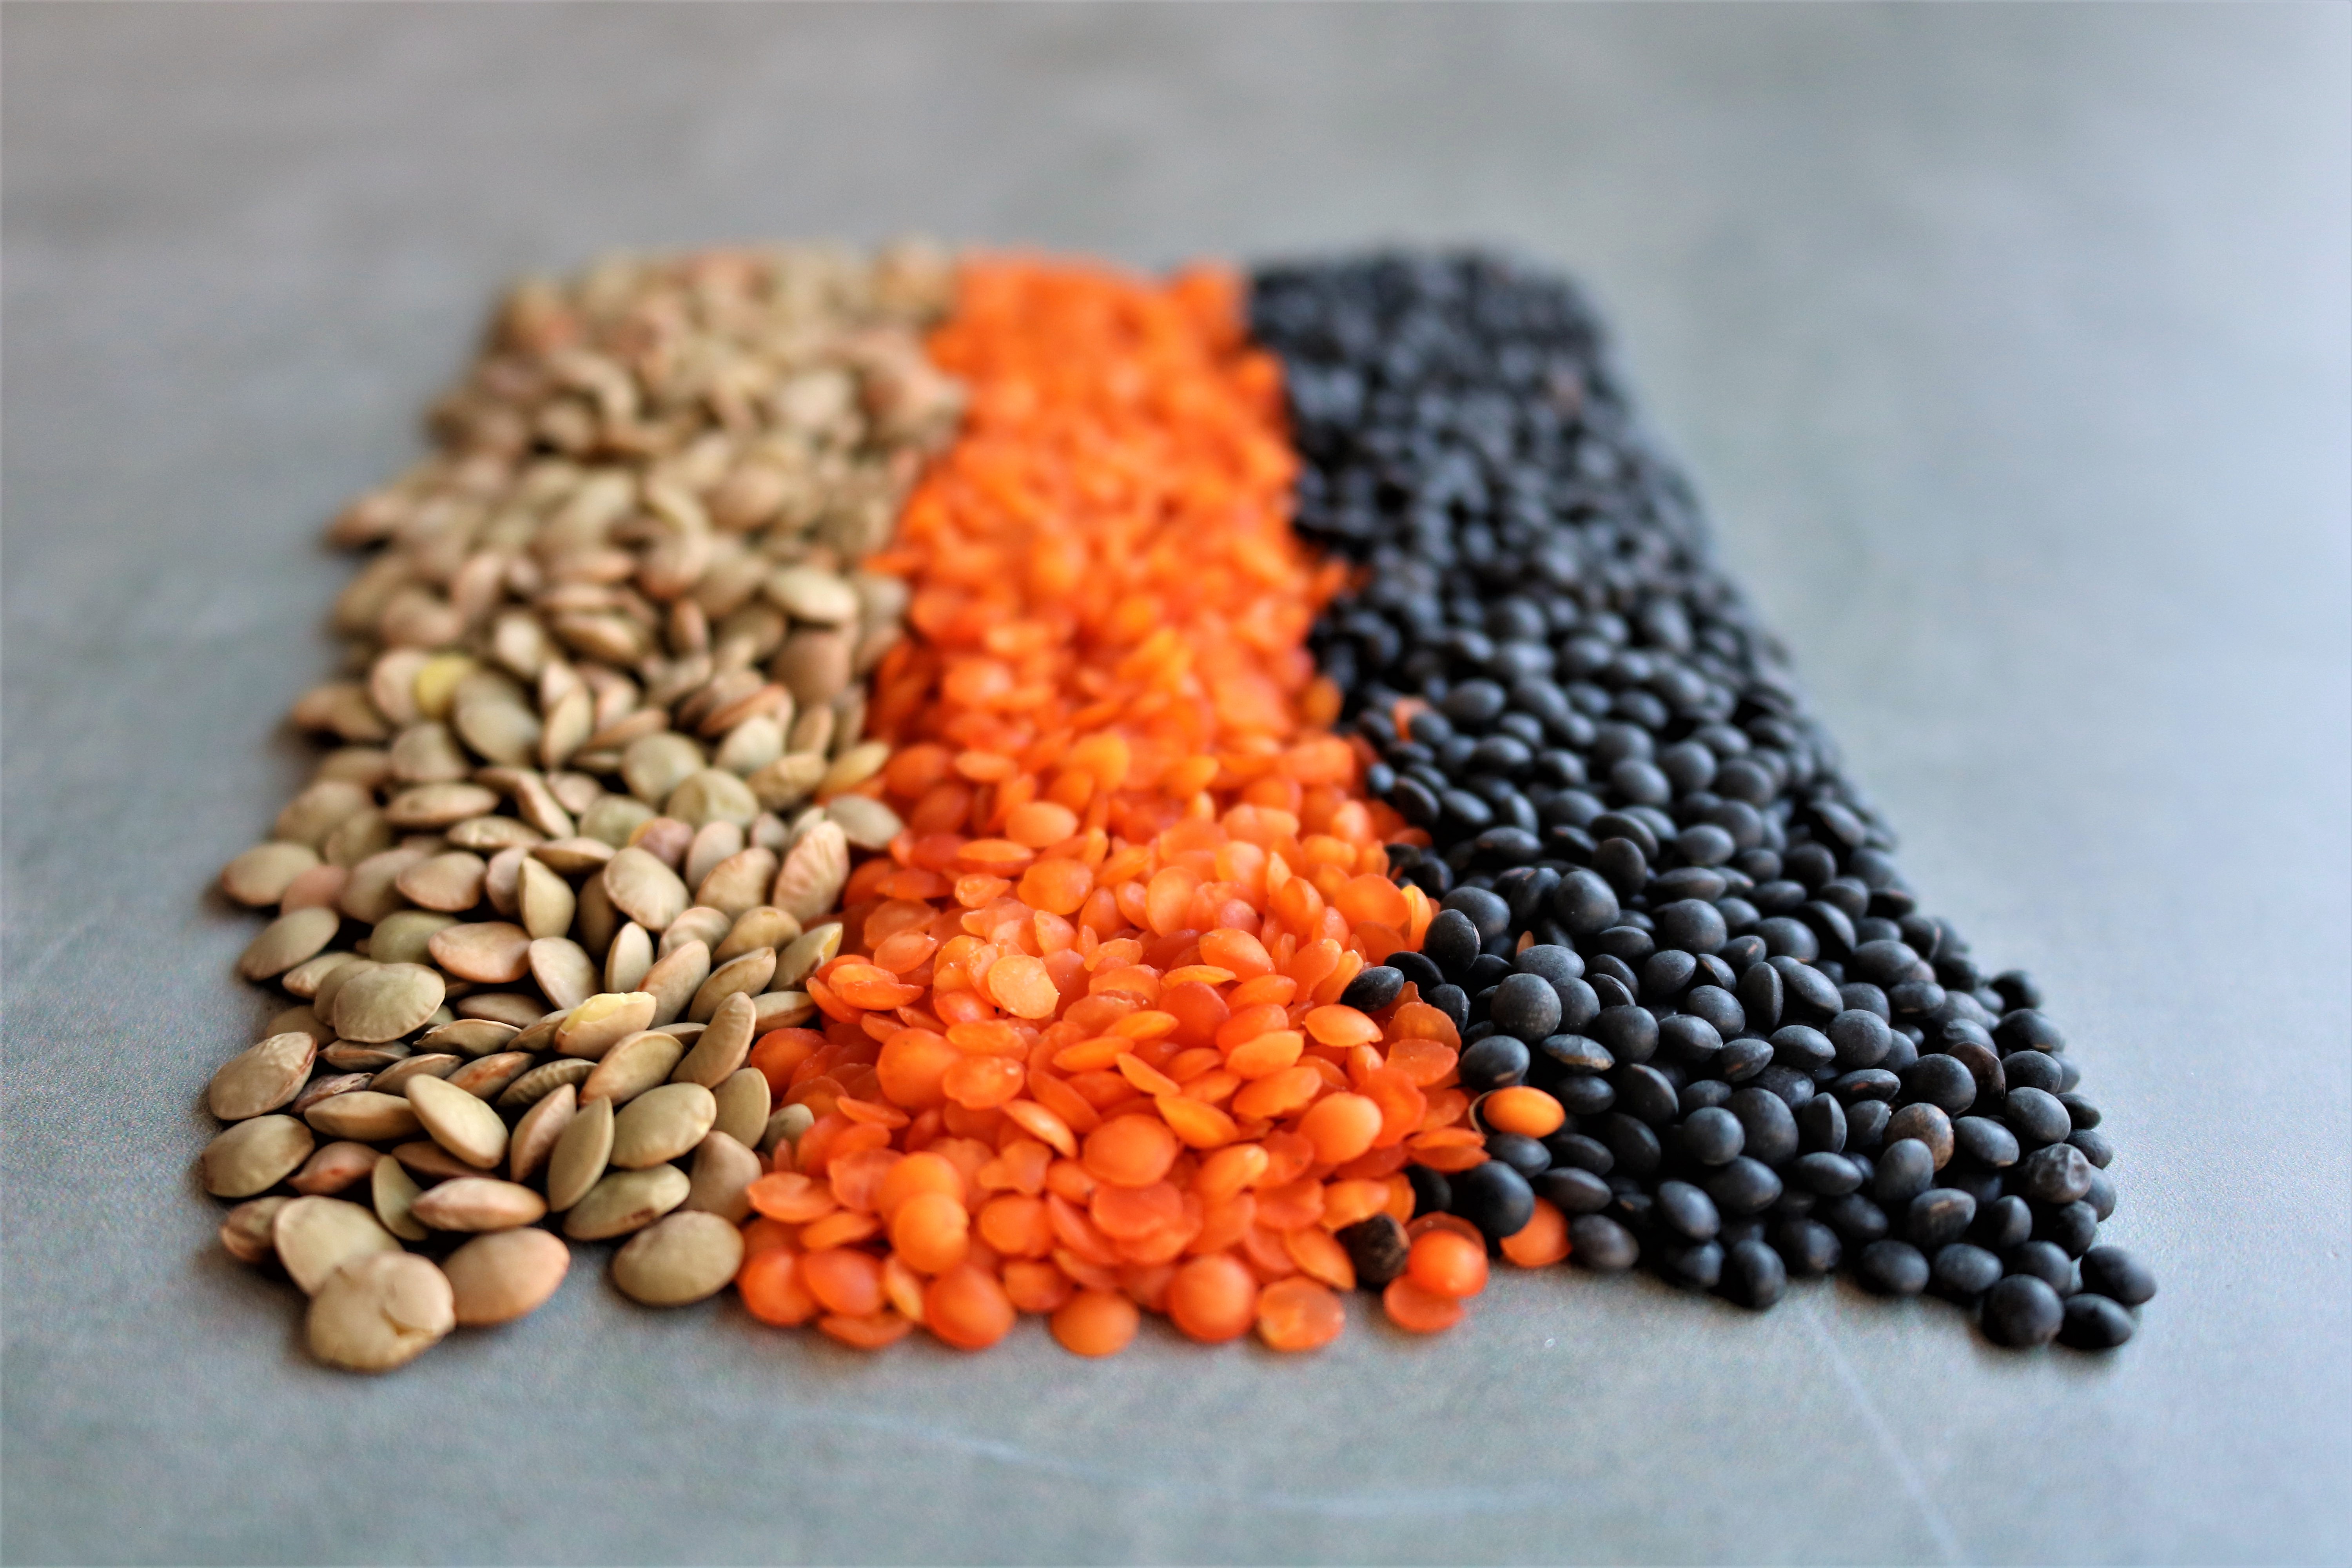
food, superfood, plant, ingredient, lentil, legume, fruit, vegetable, bean, produce, cuisine, seed